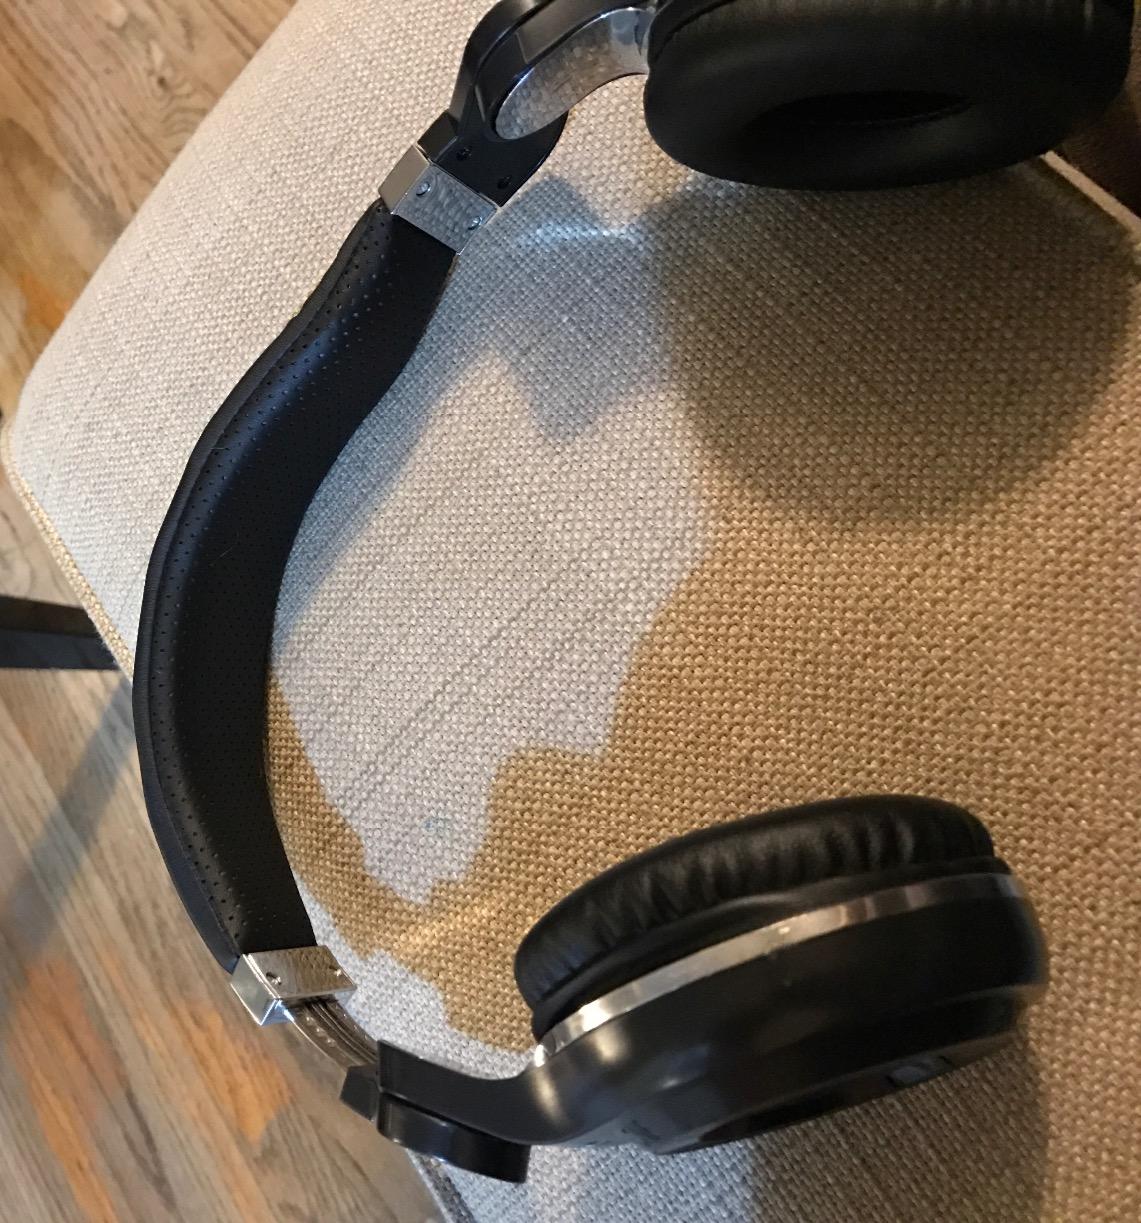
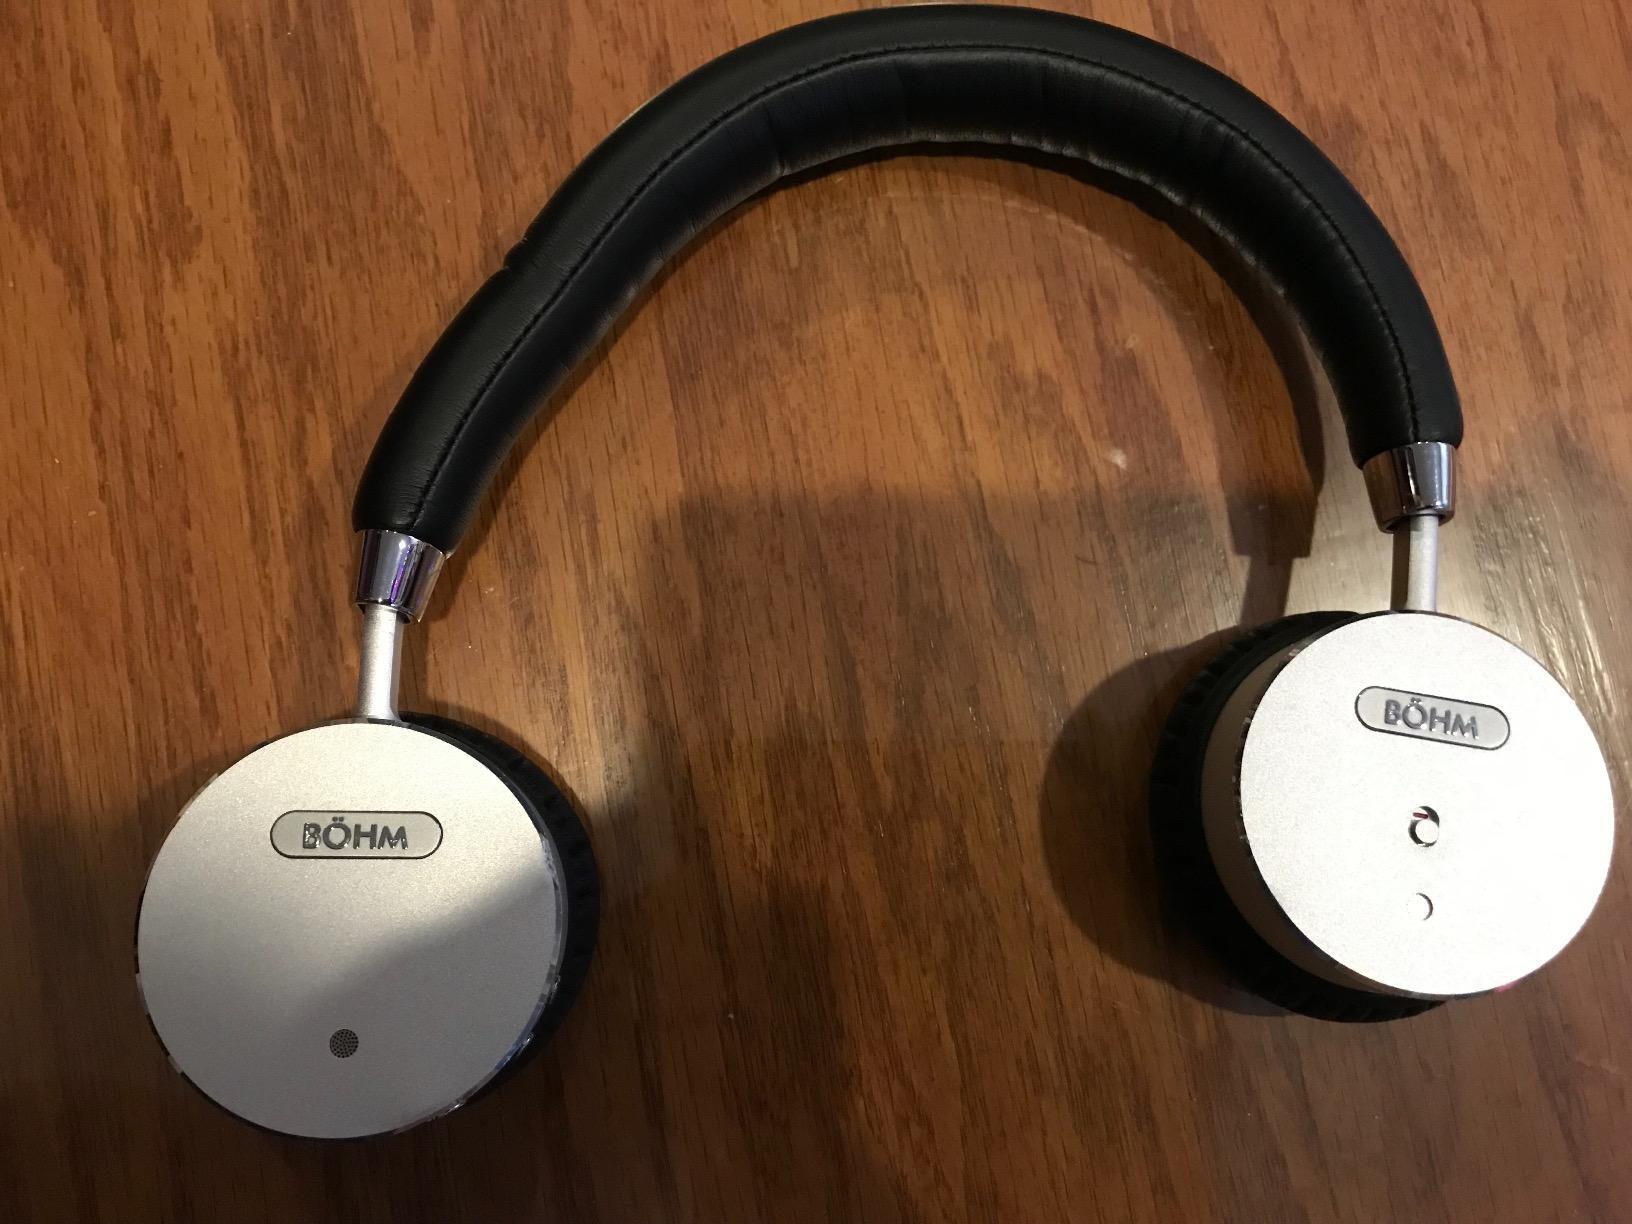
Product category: headphones
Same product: no